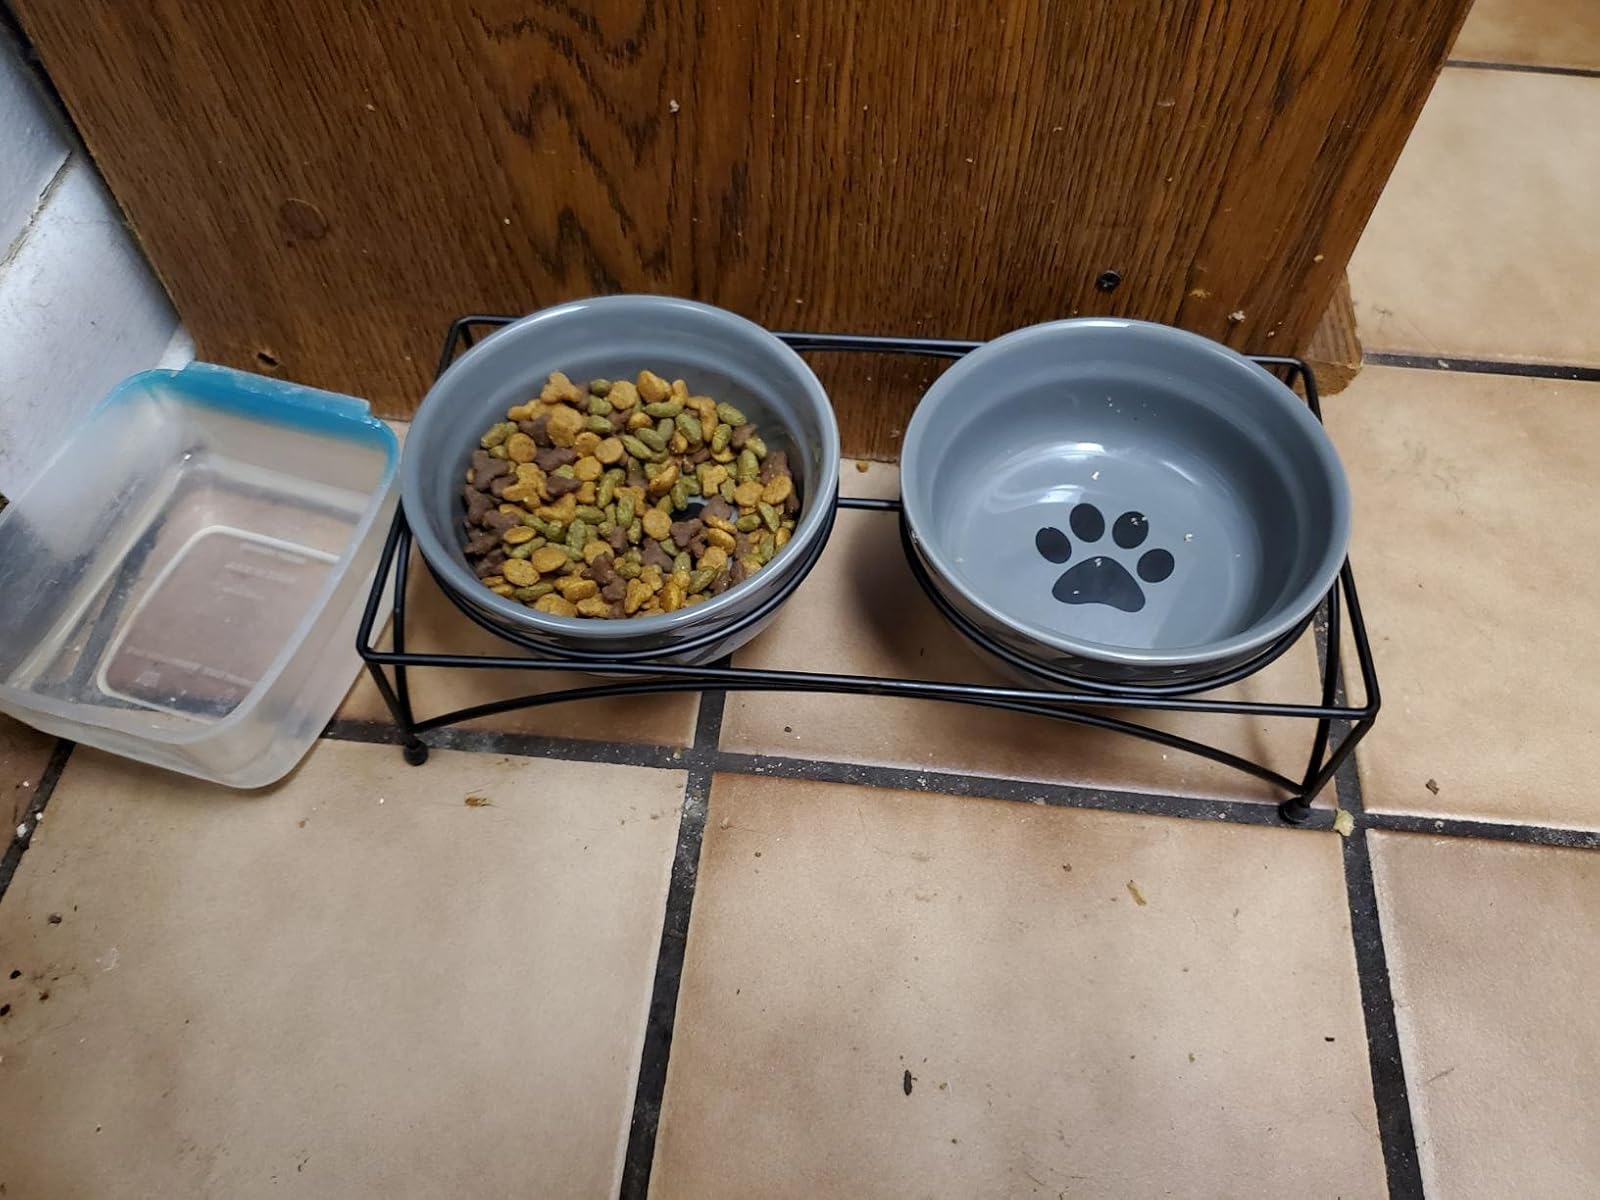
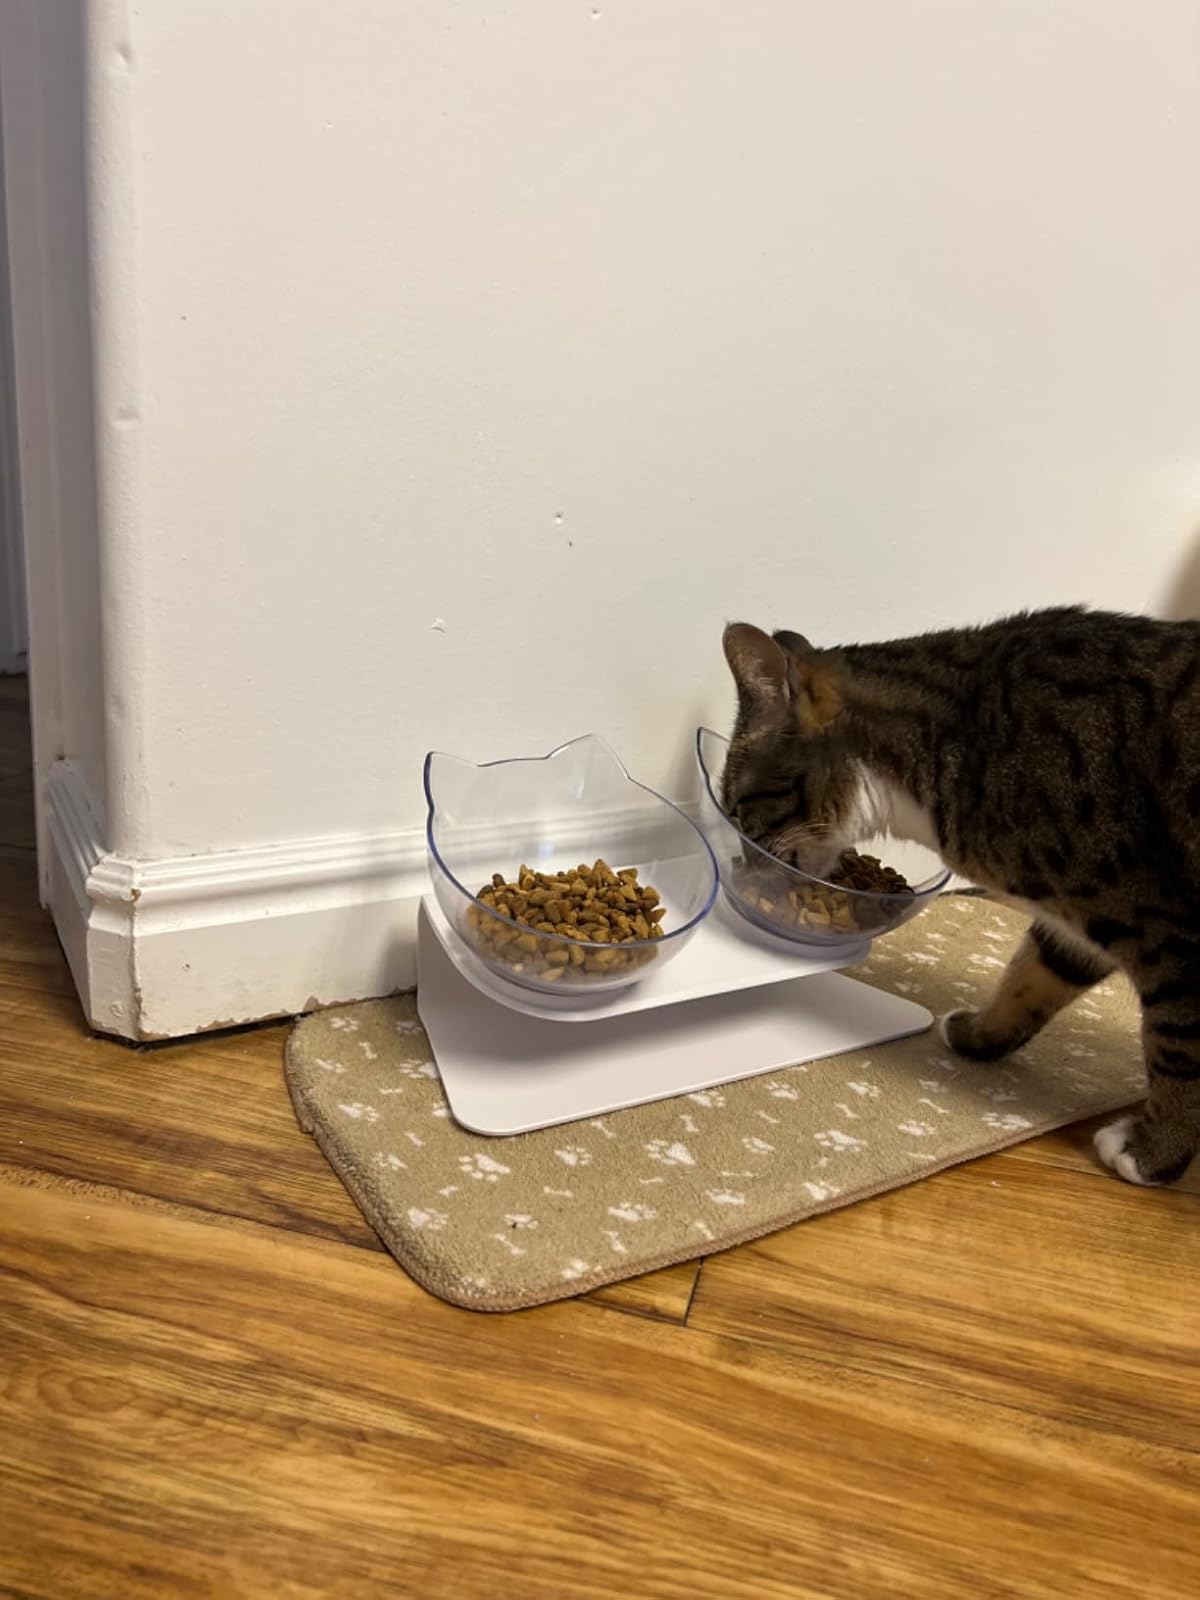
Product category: items_bowl
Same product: no